Frederick Lunkenheimer House

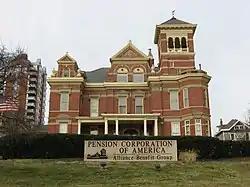
Front of the house

The Frederick Lunkenheimer House is a historic residence on the east side of Cincinnati, Ohio, United States. Built in 1883, it is a brick building with a stone foundation, a slate roof, and smaller elements of sandstone. Measuring two-and-a-half stories tall, the house features a wide range of architectural styles. Although the dominant theme is a general Late Victorian style, the house additionally includes Italianate elements such as the detailed lintels and the elaborate belvedere. Similarly, the Queen Anne style appears in such components as the elevated ashlar foundation, ornamental dormers, and multiple stone courses on the walls.